Beryllium nitrate

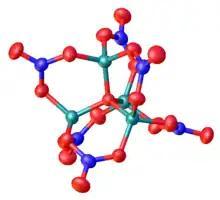
Structure of basic berylliium nitrate. Color scheme: red = O, blue = N, turquoise = Be.

Basic beryllium nitrate adopts a structure akin to that of basic beryllium acetate.